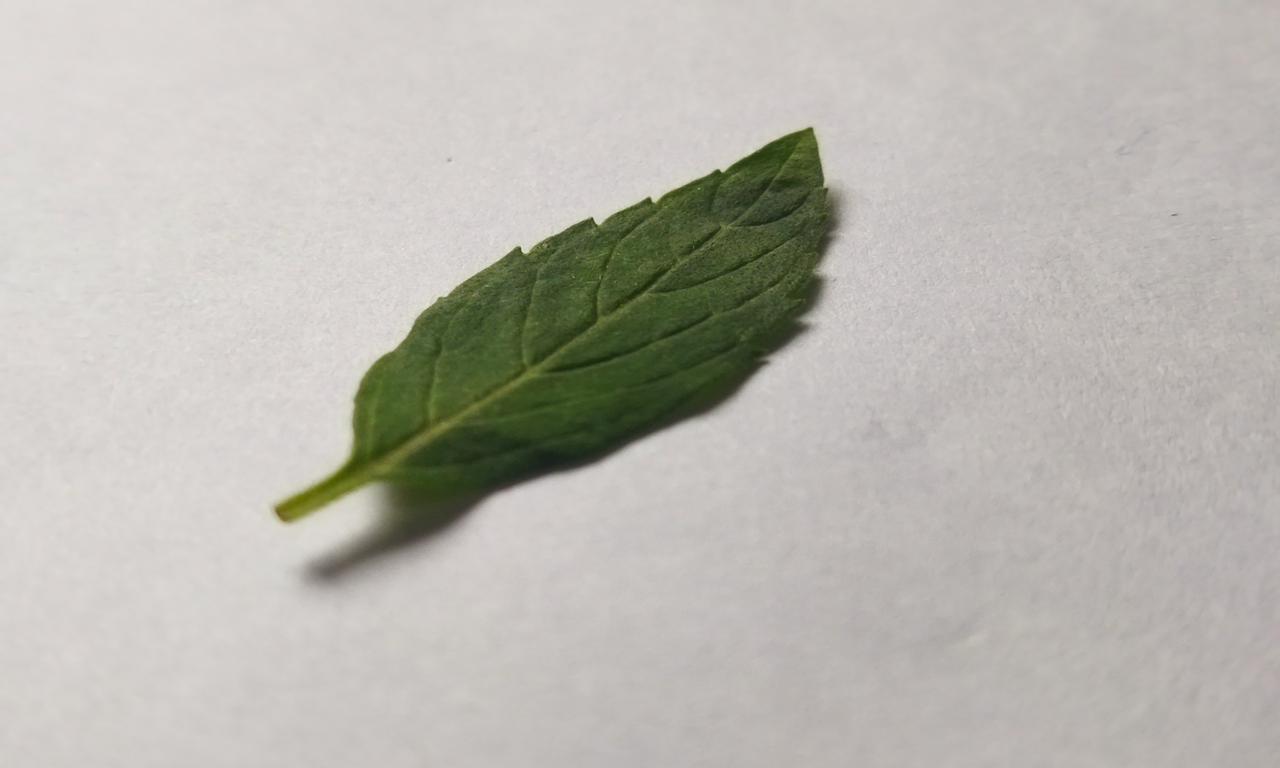
Label: Fresh